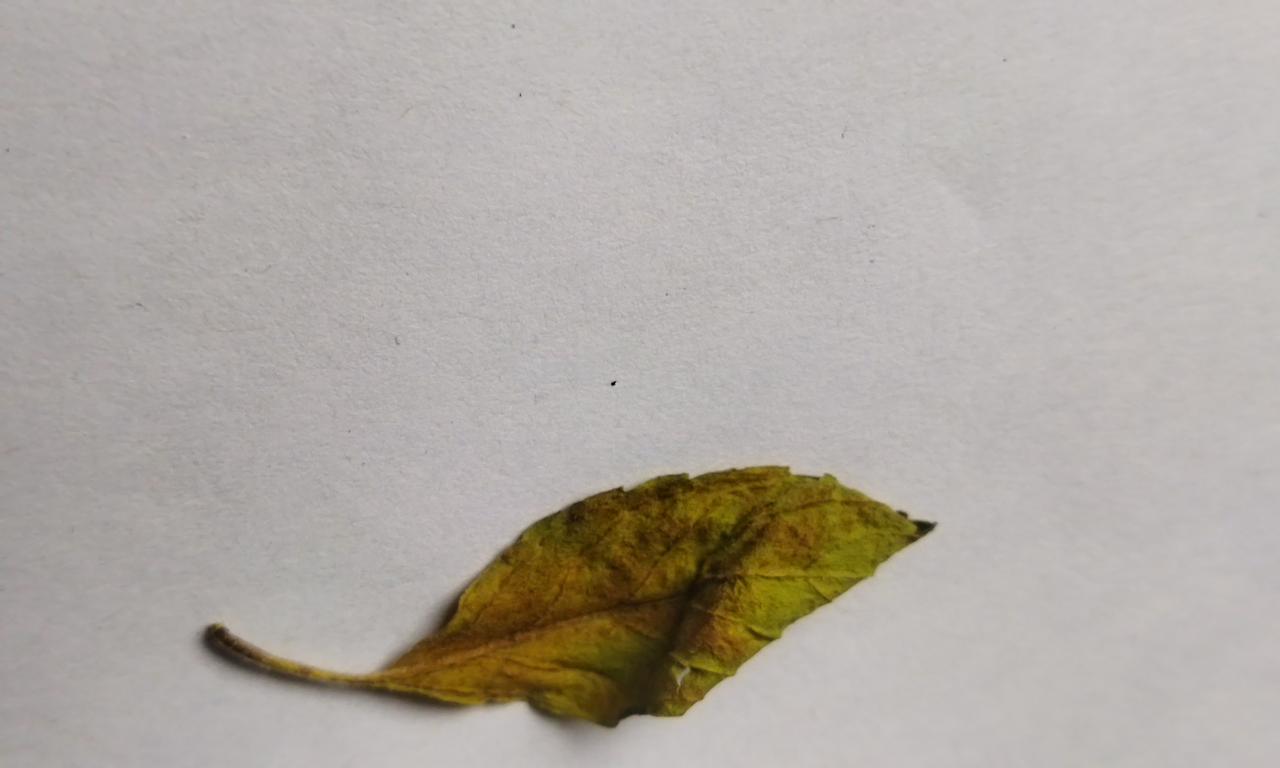
Label: Dried